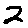
Label: 2